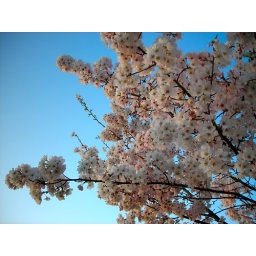
3.22.10 Beautiful blossoming tree against an even more beautiful blue sky.